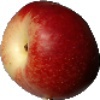
Label: Nectarine 1